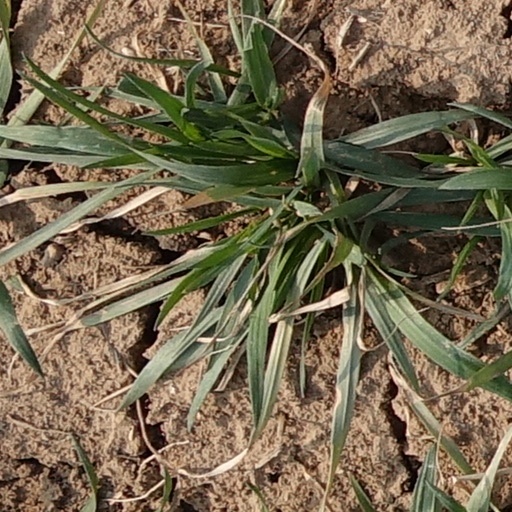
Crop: wheat